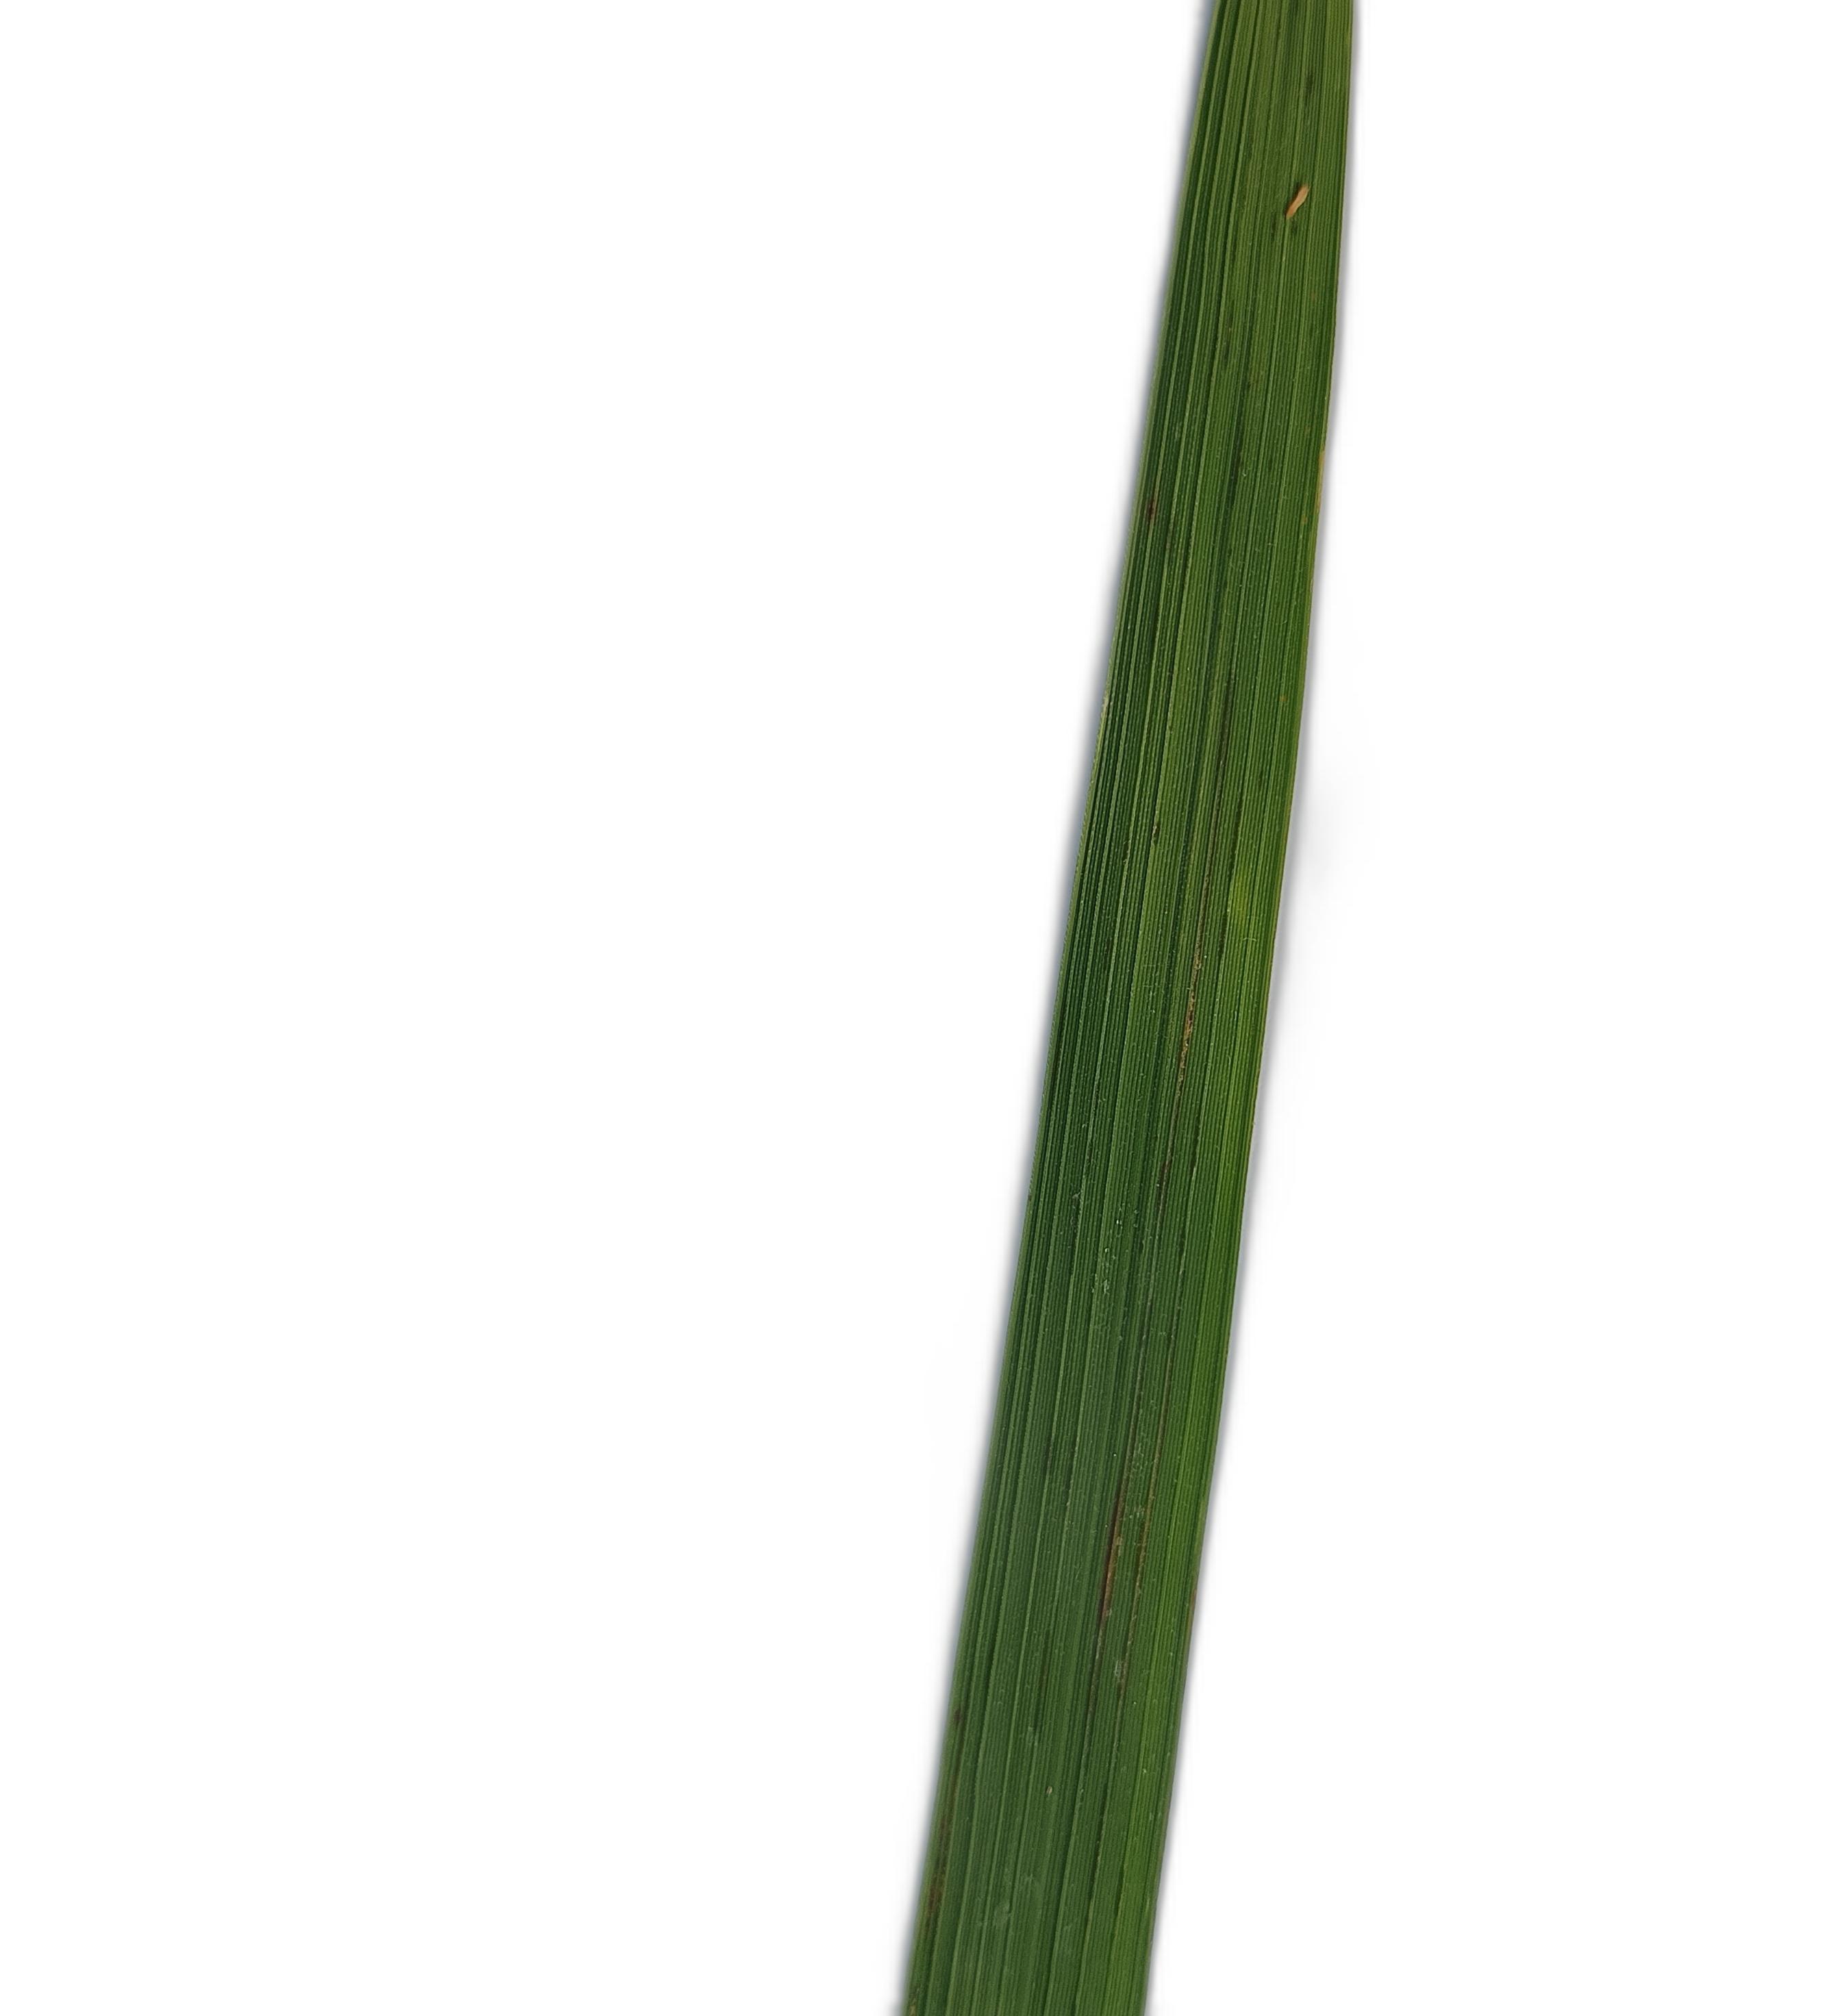
Label: Healthy